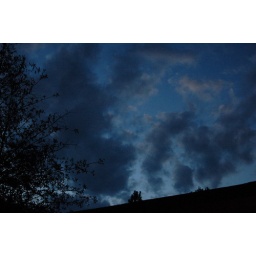
This was the sky over my house as I left for work this morning.